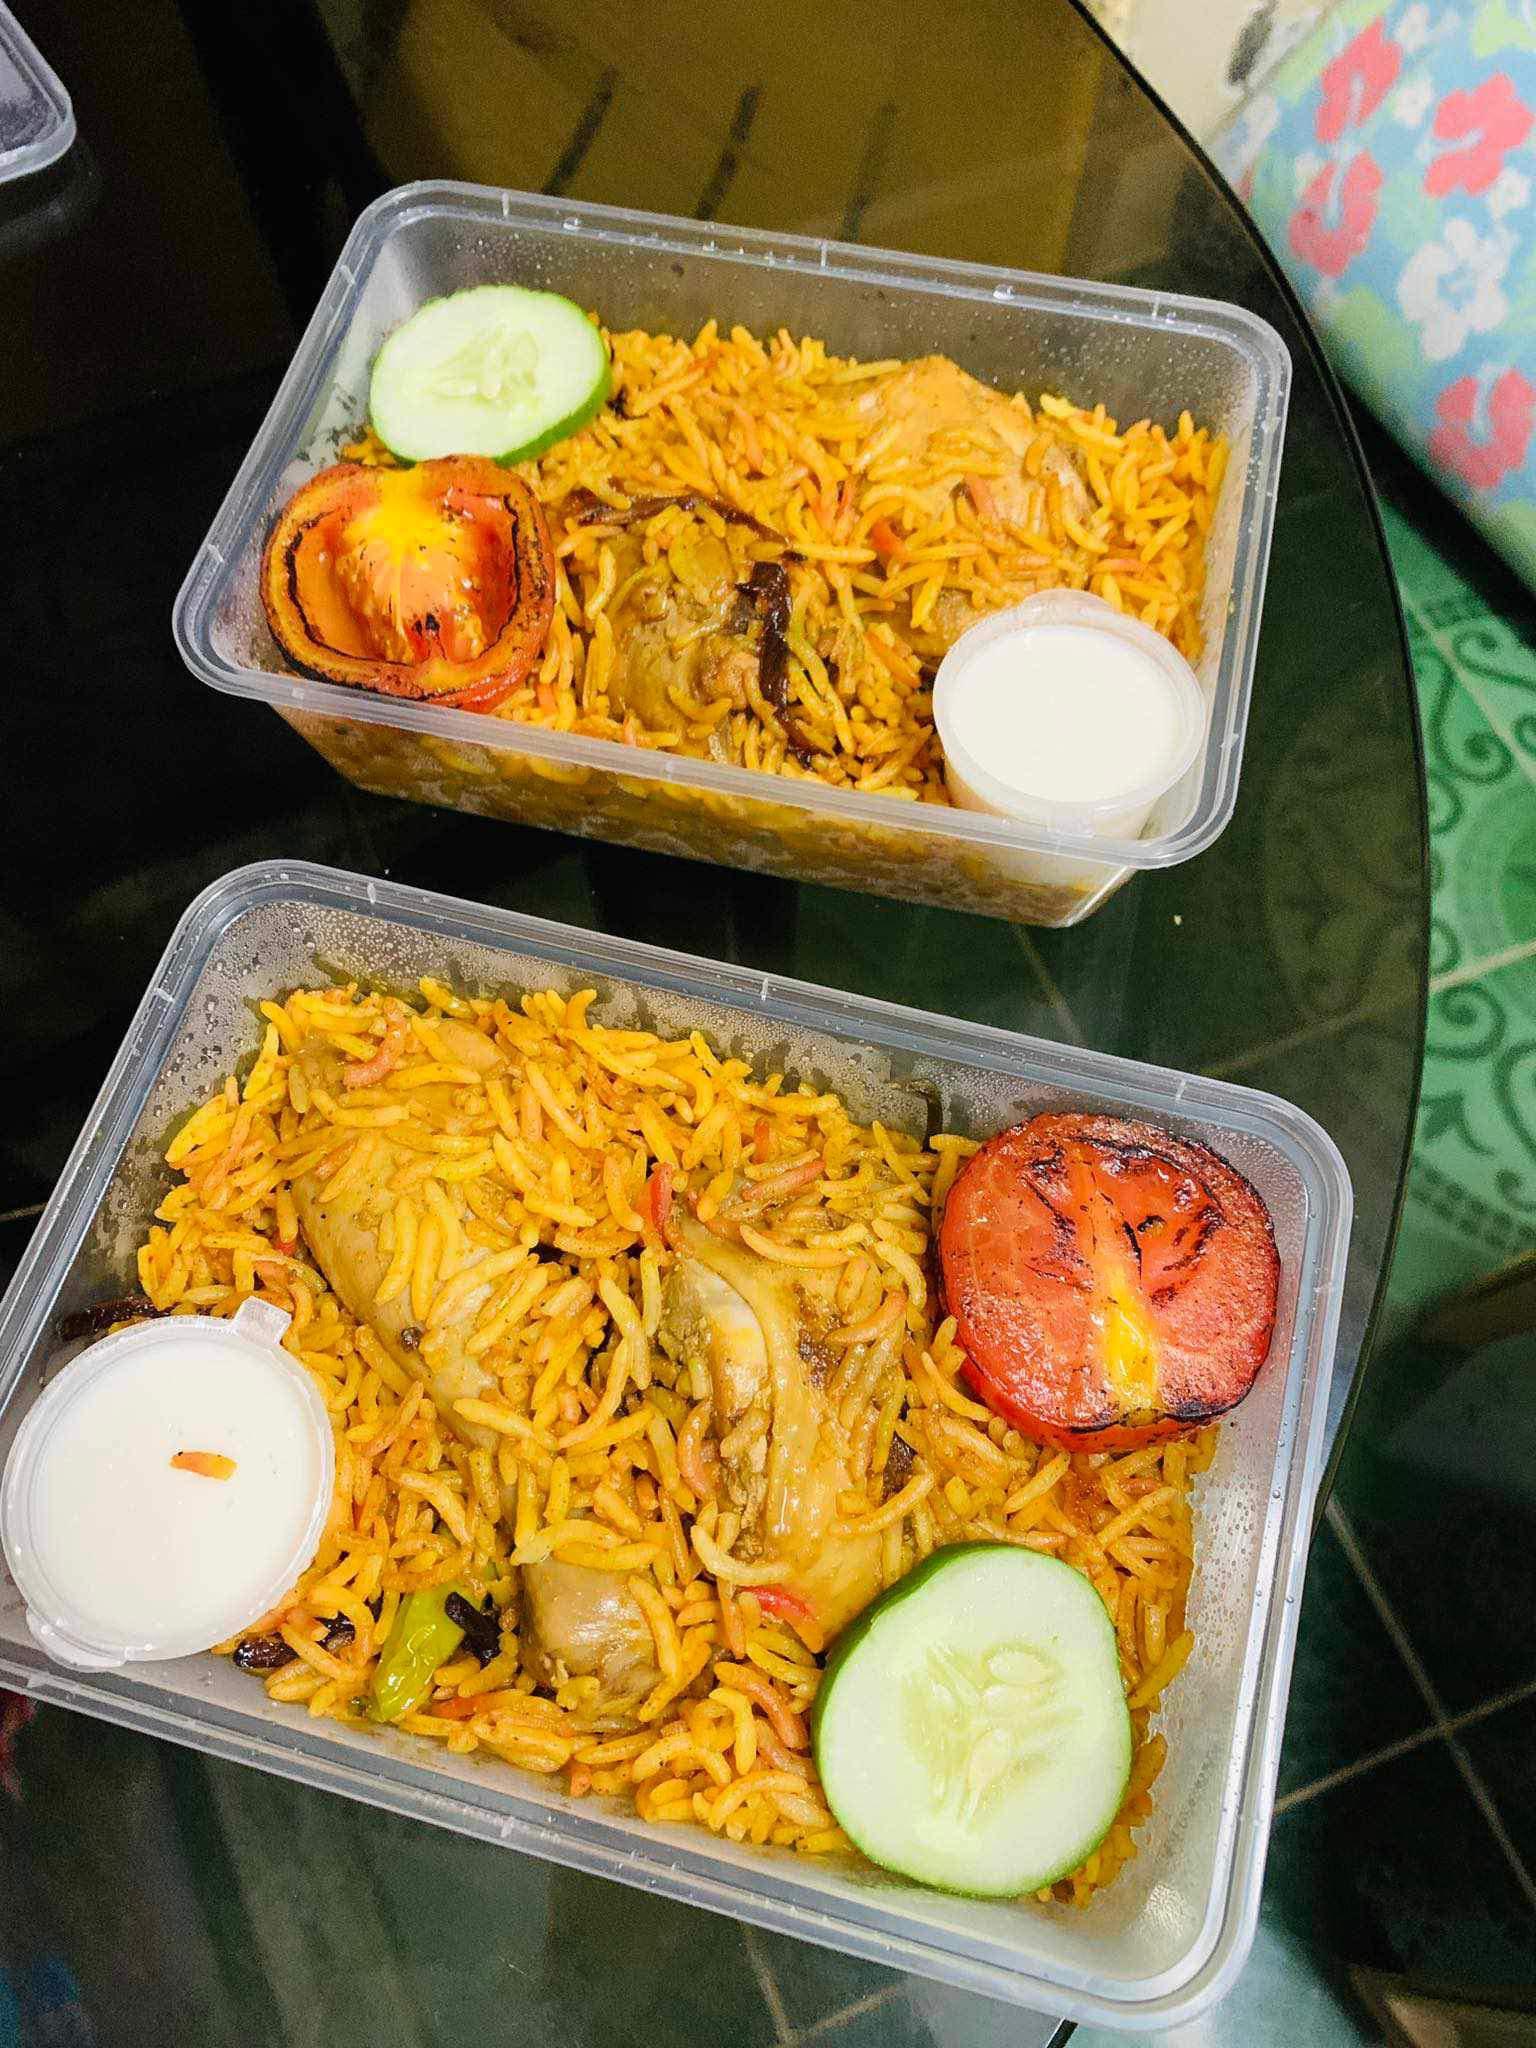
Bakuli mbili zilizowekwa juu ya meza ya glasi ya rangi nyeusi. Bakuli hizi zina vyakula kama wali ya rangi ya manjano, vipande vya kuku rangi ya manjano, mayai yaliyochemshwa mawili na nyanya ambayo imechomwa.